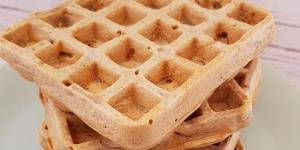
gofres veganos sin platano